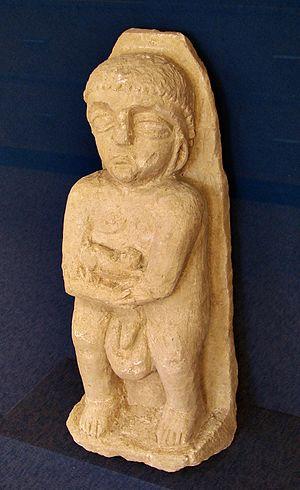
Le musée d'art et d'archéologie de Senlis est situé dans le centre historique de la ville de Senlis, à proximité de la cathédrale de Senlis. Il est situé dans l'ancien palais épiscopal de la ville, classé monument historique depuis 1964, et accueille une collection de beaux-arts, d'arts décoratifs et d'archéologie locale. Pour la restauration entière du bâtiment à partir du mois de juillet 2007, le musée a dû fermer au public, avec une réouverture prévue initialement pour février 2009. Des découvertes archéologiques ont retardé la progression des travaux, mais en septembre 2009, ils étaient pratiquement terminés, sauf pour la galerie Renaissance et la chambre des anges, dont la rénovation intérieure n'avait pas encore commencé. La réouverture était alors envisagée pour septembre 2010, mais les marchés publics n'ayant pas été passés à temps, des nouveaux retards sont survenus. Finalement l'inauguration après les travaux a eu lieu le 23 juin 2012.